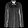
Label: Shirt